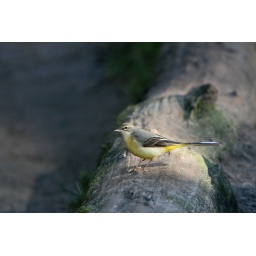
Nice bird flying in the tiger cage